William Tyringham

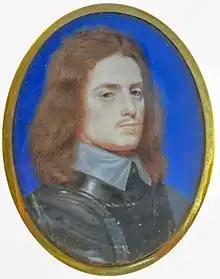
Portrait by Samuel Cooper (painter), 1647

Sir William Tyringham (1618–1685) was an English politician who sat in the House of Commons from 1660 to 1679. He fought in the Royalist army in the English Civil War.